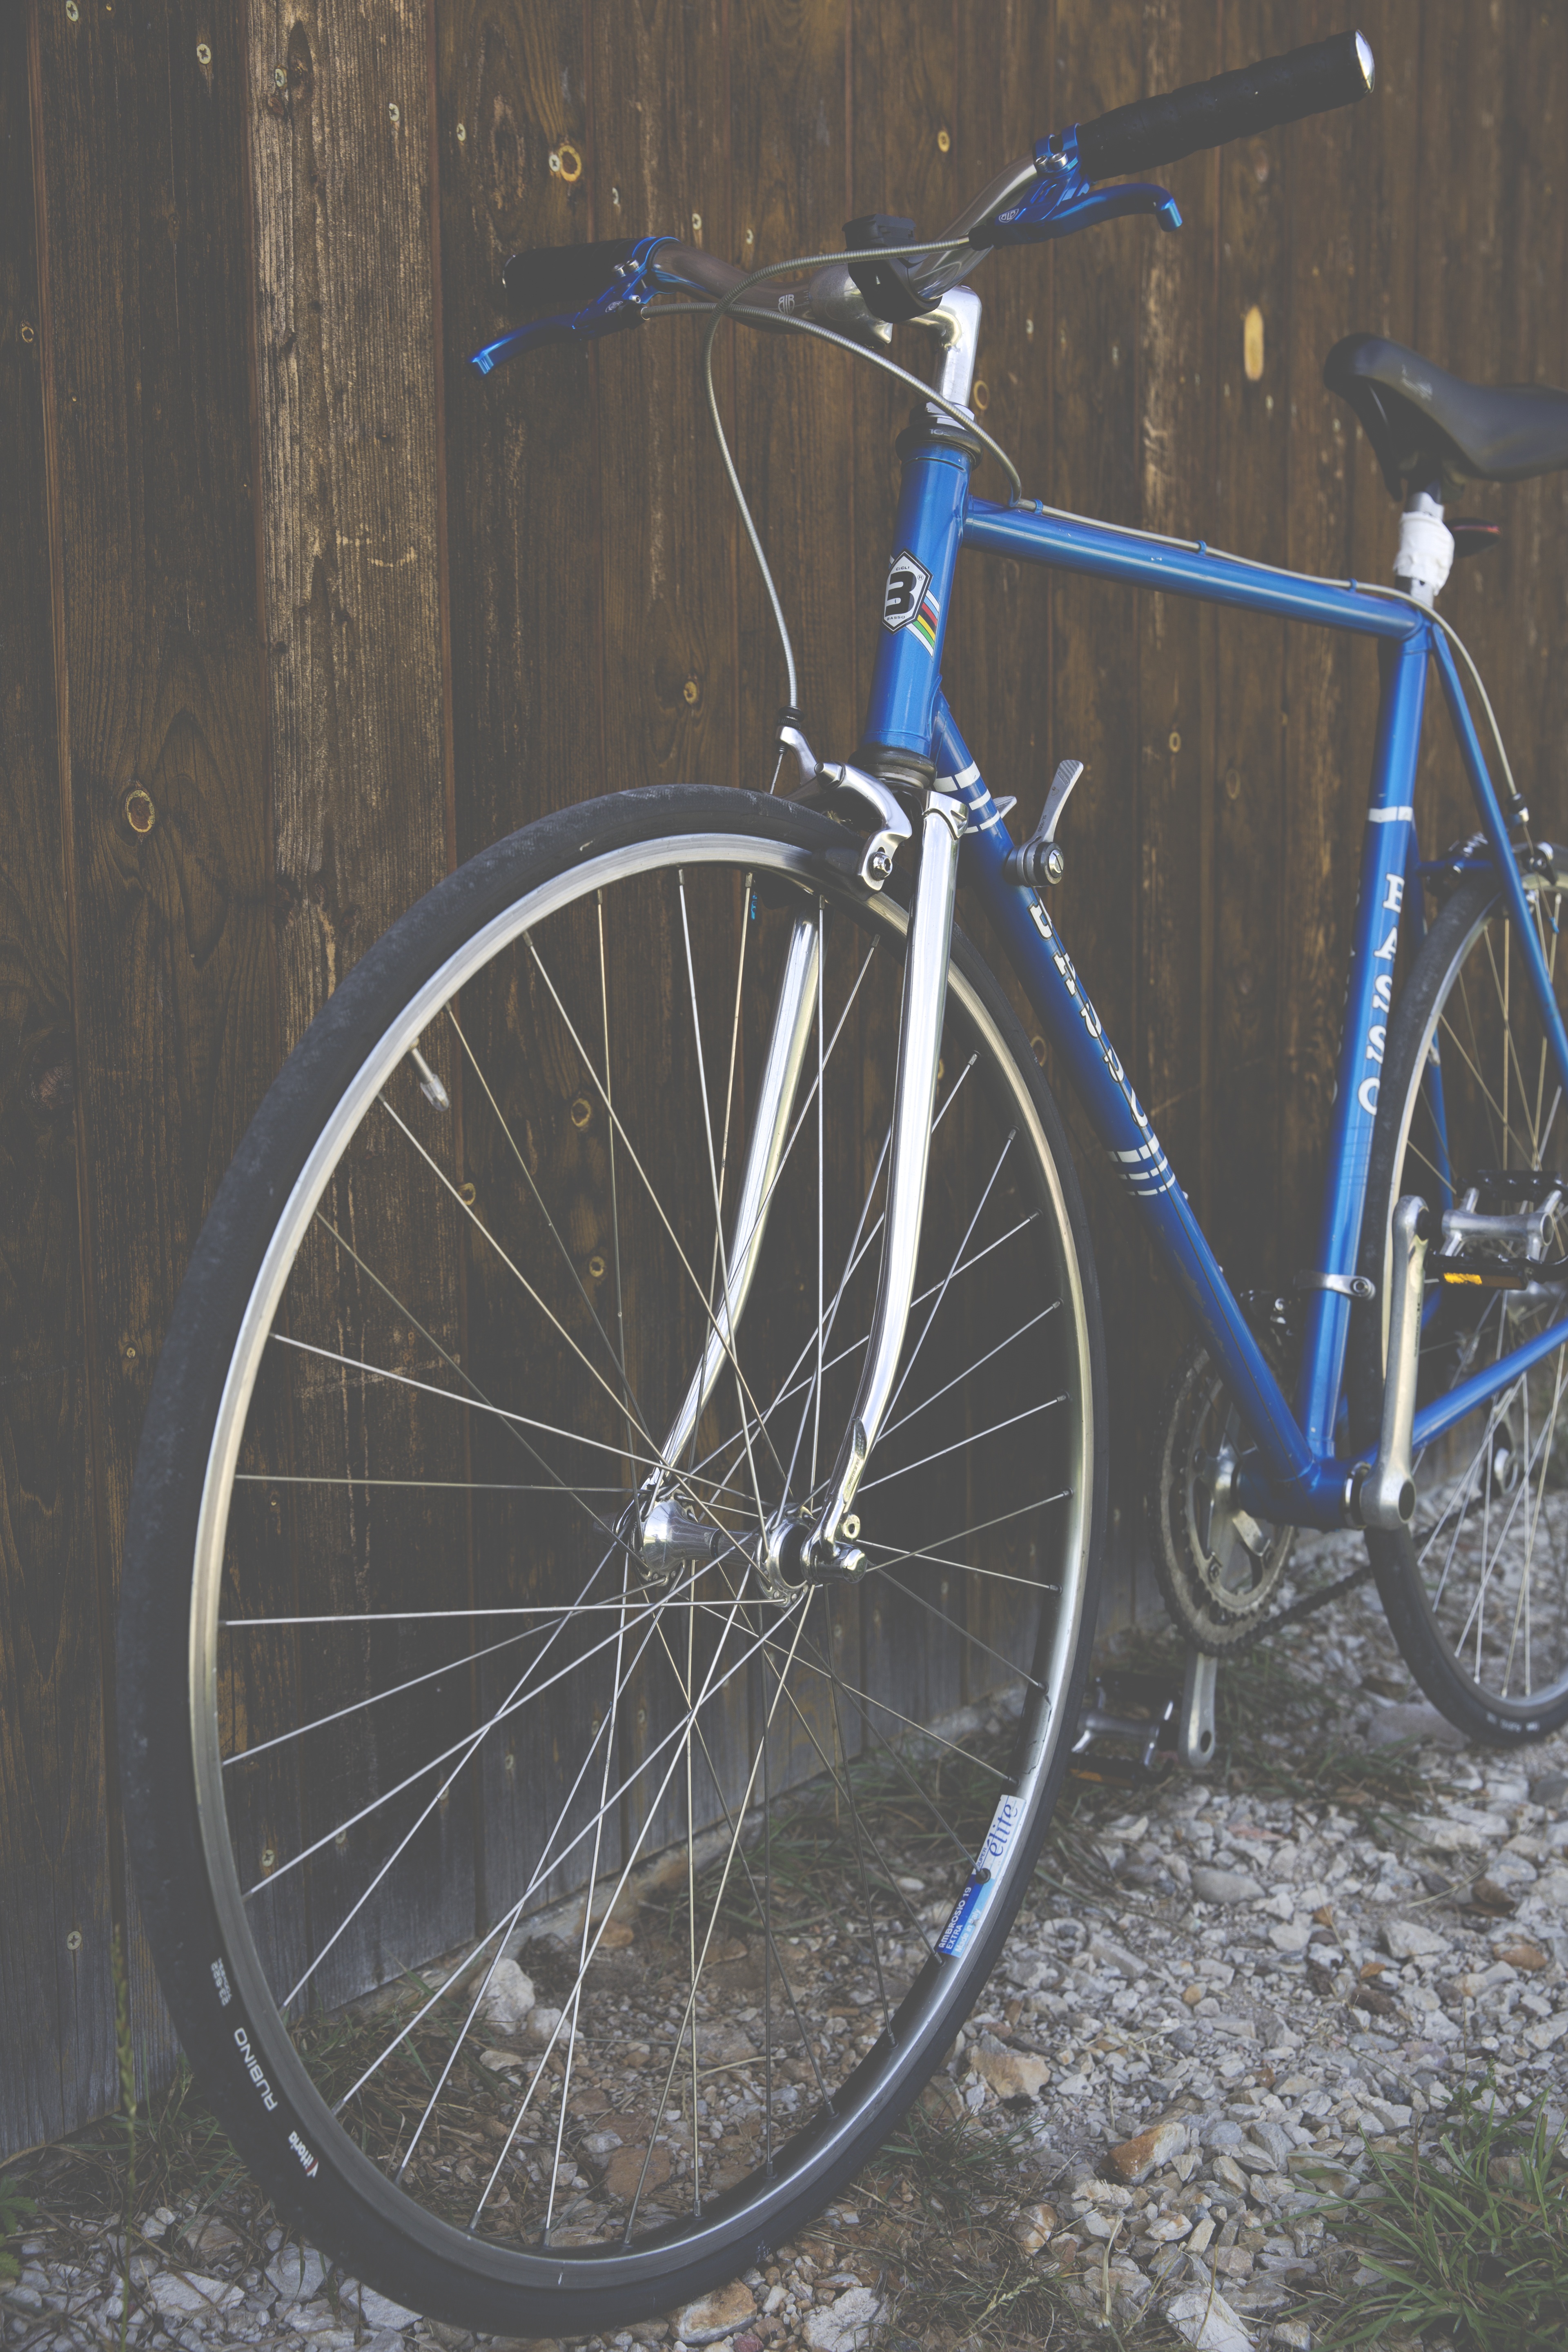
road, vintage, wheel, retro, old, bicycle, bike, urban, steel, vehicle, fixed gear, brake, hipster, sports equipment, mountain bike, cycling, design, racing, handlebars, style, 80, classic, circuit, locomotion, trend, road bike, cyclists, stylish, fixie, hip, sport bike, chic, steel frame, bicycle frame, brake levers, single speed, racing cyclists, track cycling, bicycle wheel, land vehicle, cyclo cross bicycle, cyclo cross, road bicycle, racing bicycle, hybrid bicycle